Question: Please indicate a possible affordance area of baseball_bat that can be used for holding
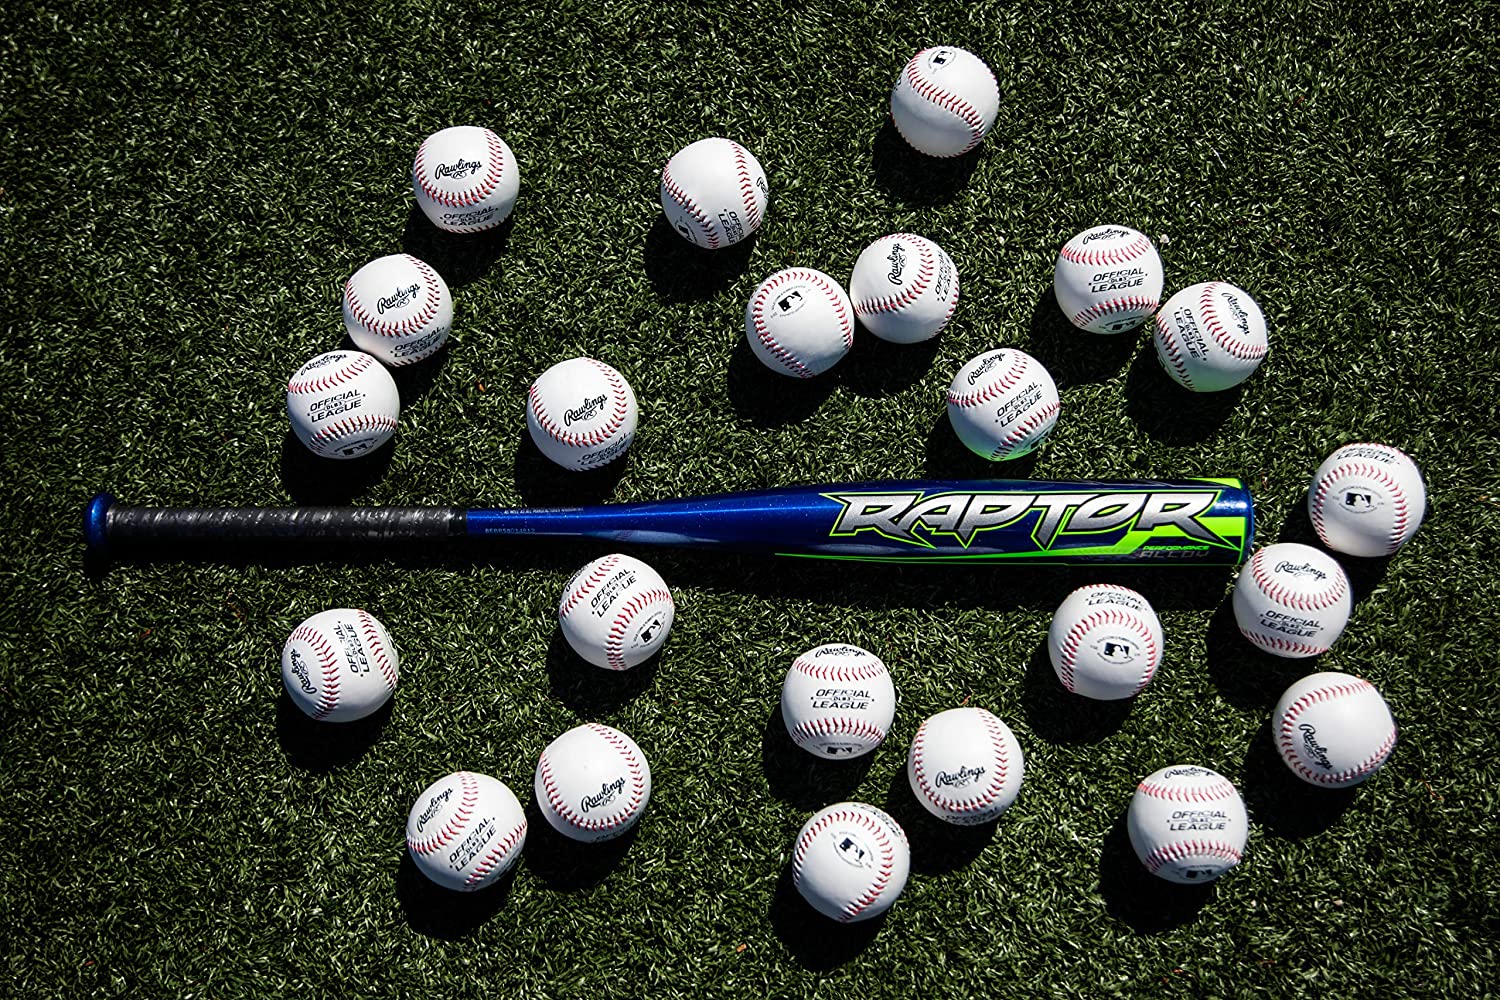
Answer: [105.422, 506.024, 459.337, 539.157]